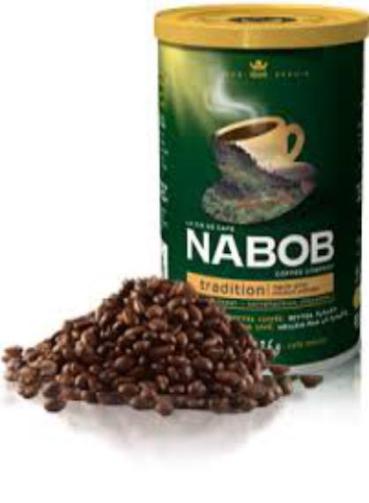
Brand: nabob
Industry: Food